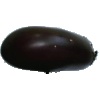
Label: eggplant